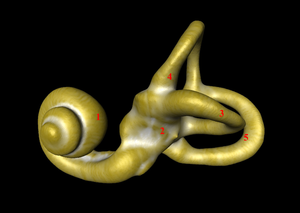
Le labyrinthe osseux de l'homme / tomodensitométrie 3D - 1-Cochlée 2-Vestibule 3- canal externe 4-Ampoule du canal supérieur 5-canal postérieur
L'os temporal est un os pair du crâne situé dans la région de la tempe, sur la partie latérale de la tête. Il participe aussi bien à la formation de la voûte que la base du crâne. Il accueille aussi l'articulation temporo-mandibulaire.
L'oreille interne est, chez les Vertébrés, une partie du système auditif qui contient l'organe de l'ouïe, mais aussi le système vestibulaire, organe de l’équilibre, responsable de la perception de la position angulaire de la tête et de son accélération. Se présentant sous forme d’escargot, la cochlée transforme les sons en signaux électriques qui sont transmis ensuite au cerveau. L'oreille interne est remplie d’un liquide, appelé endolymphe, et est composée de cellules ciliées.